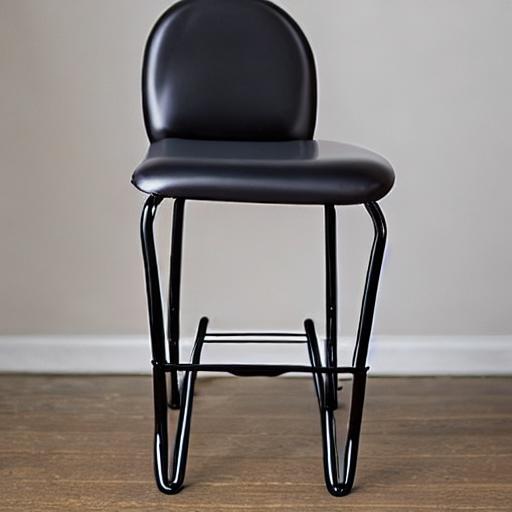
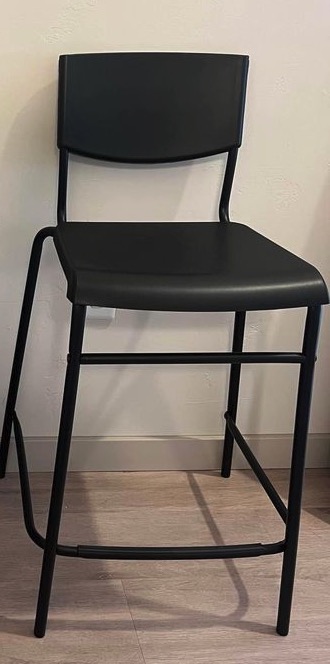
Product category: stool
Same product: no